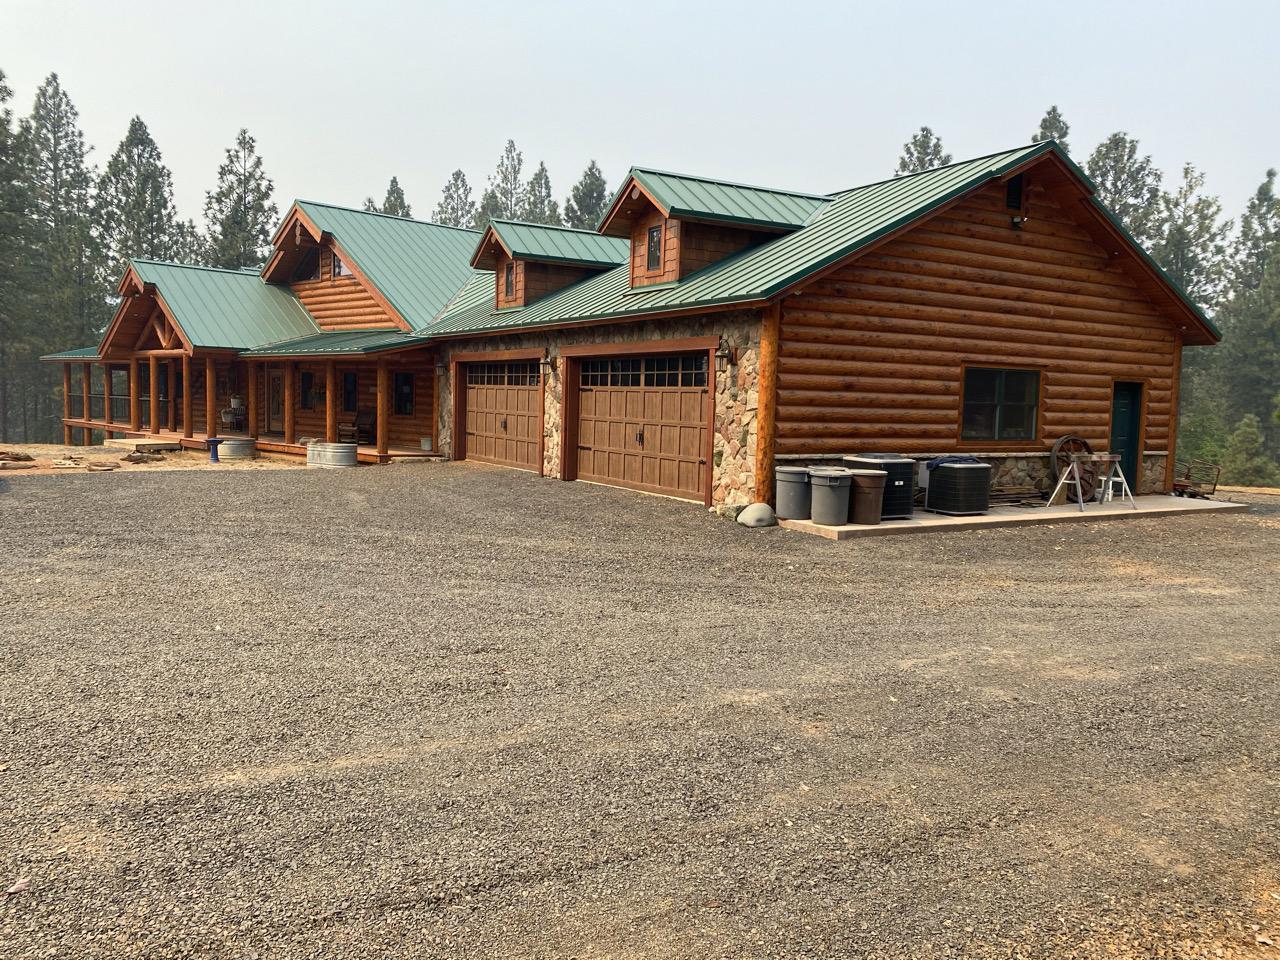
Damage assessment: no_damage